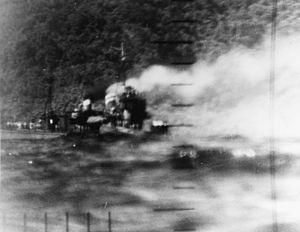
Le Harusame était un destroyer de classe Shiratsuyu en service dans la Marine impériale japonaise pendant la Seconde Guerre mondiale.